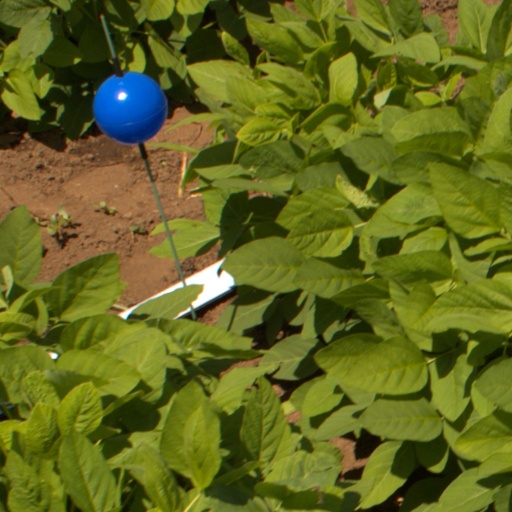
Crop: soybean